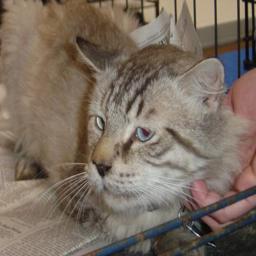
Animal: cats